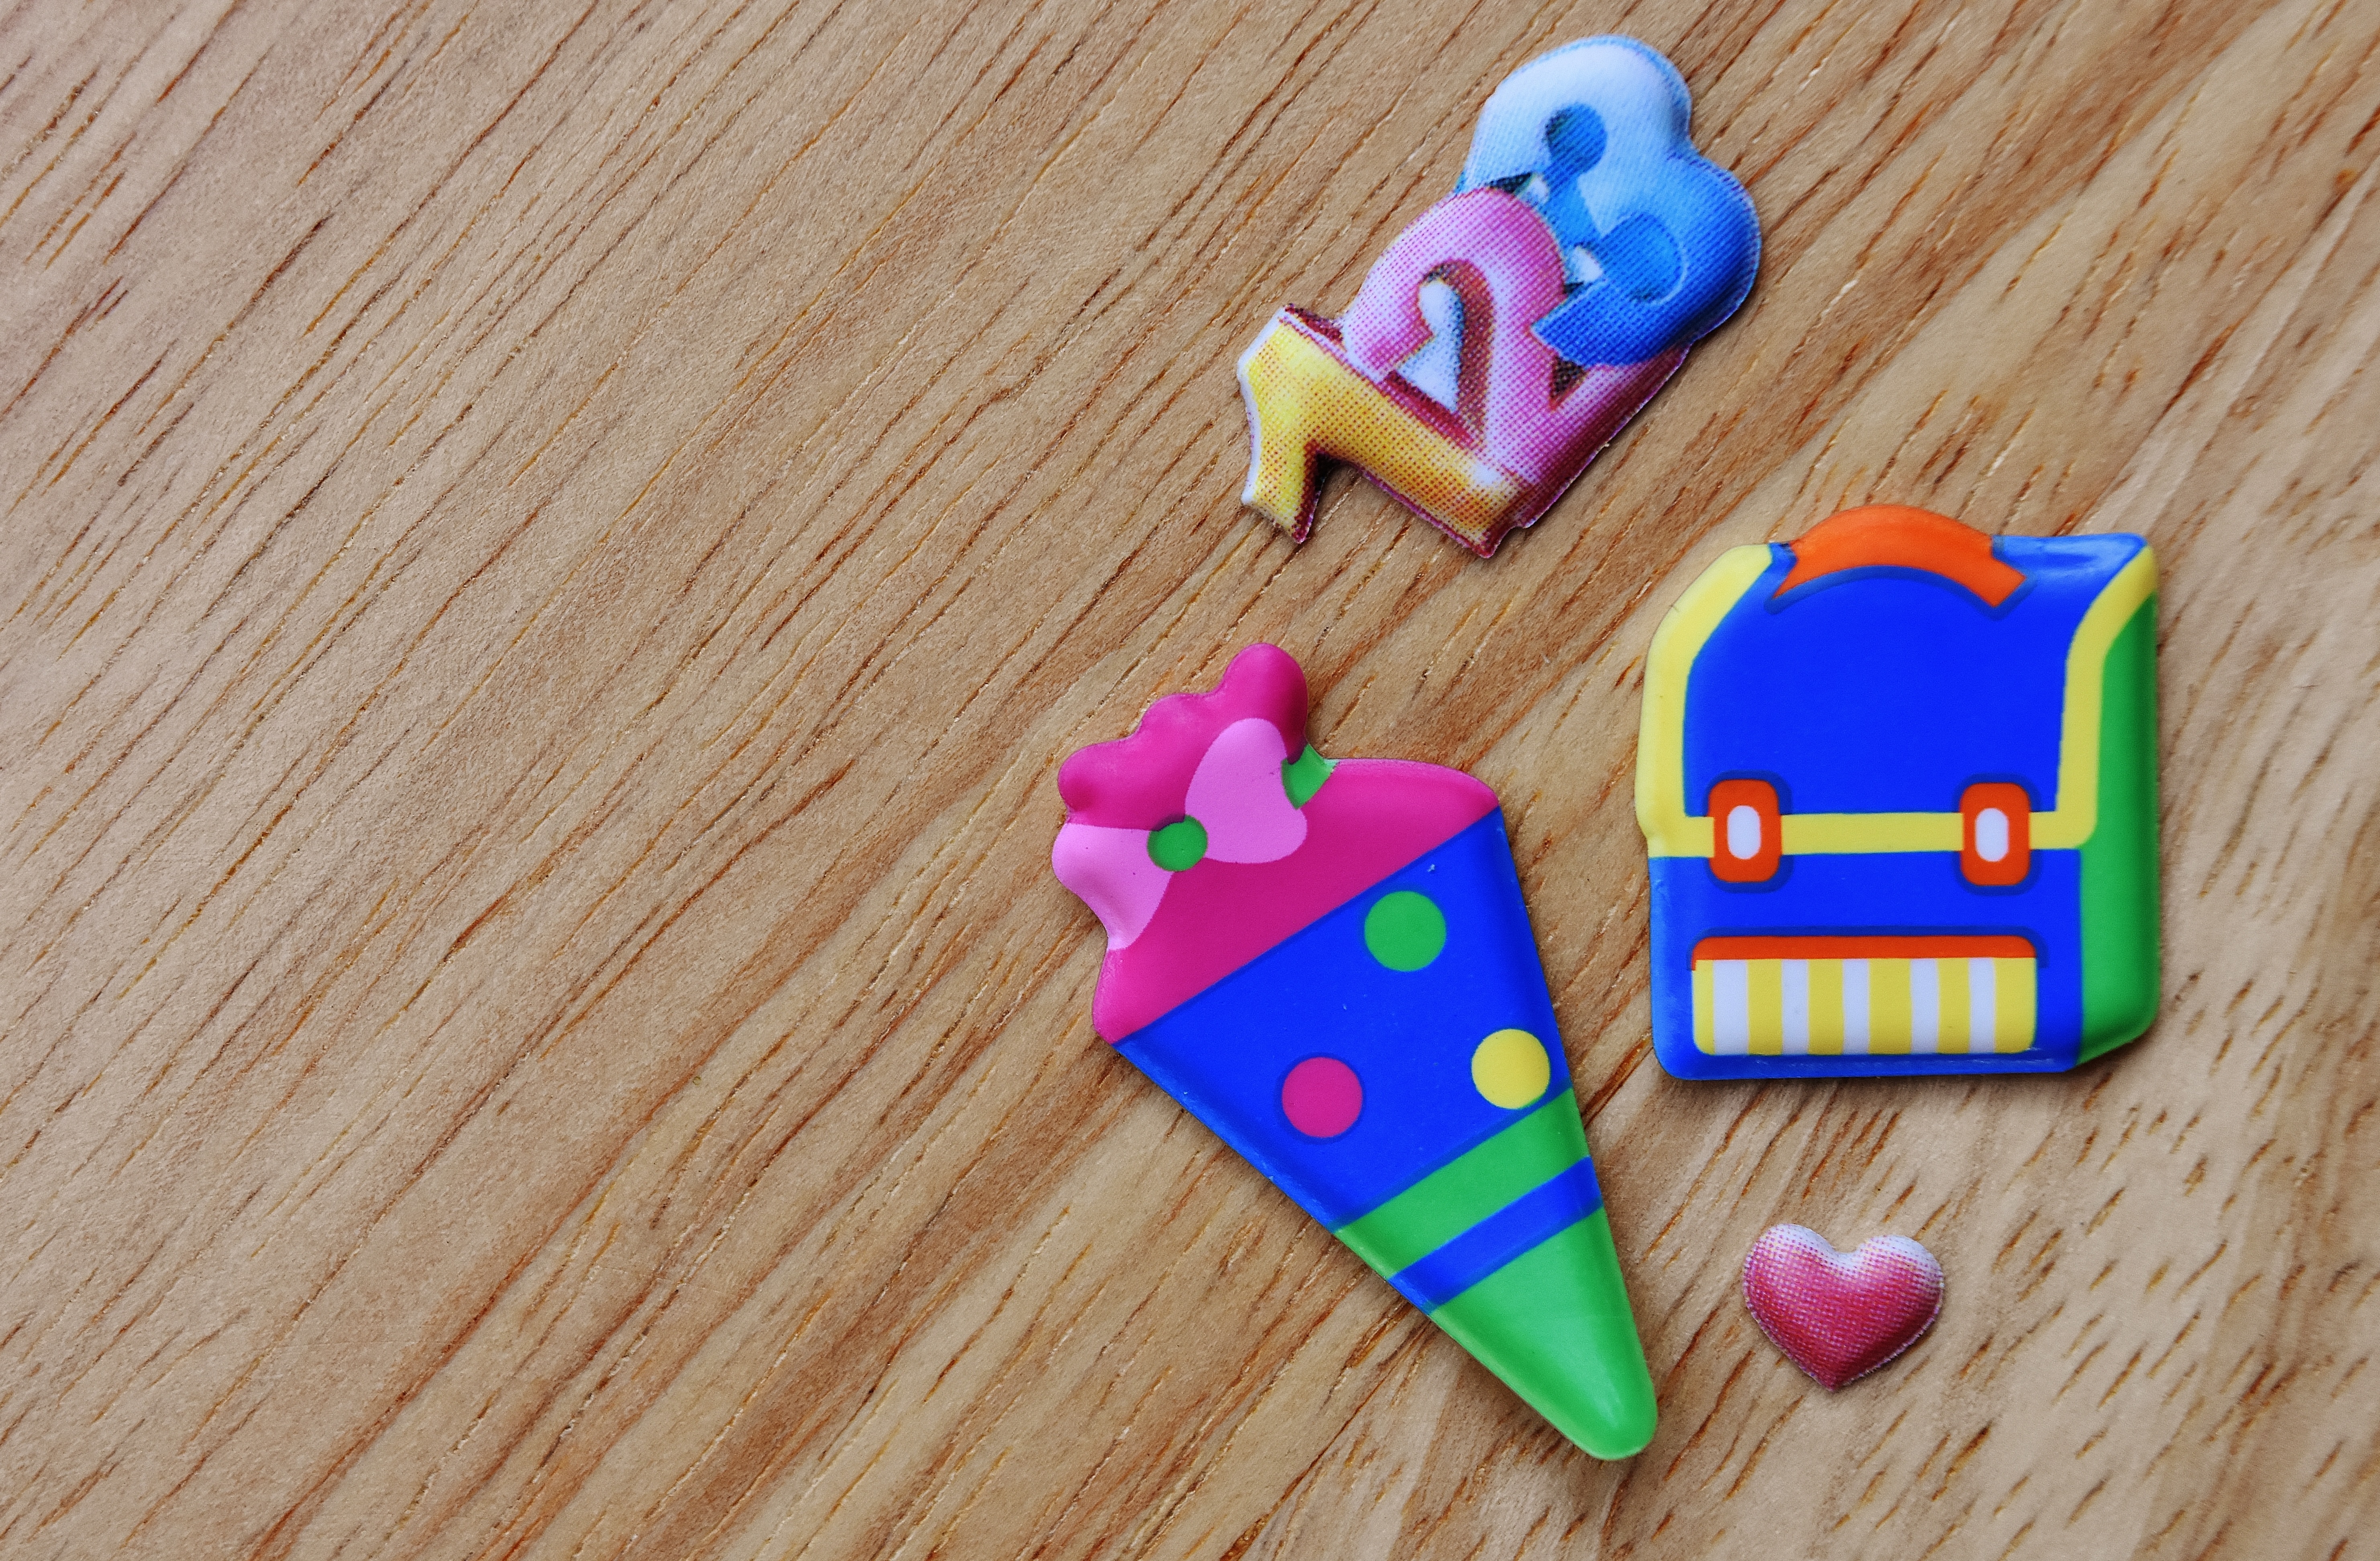
hand, play, number, finger, training, dessert, toy, education, children, joy, school, learn, teaching, back to school, schulbeginn, school start, schult te, school launch, school year, school bags, schoolbag